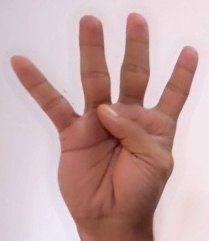
ASL sign: 4